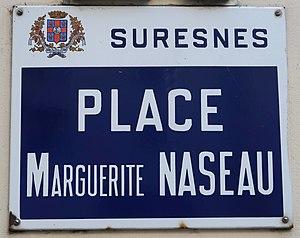
Plaque de la place Marguerite-Naseau à Suresnes (Hauts-de-Seine).
L'histoire de Suresnes, commune de la banlieue ouest de Paris, est particulièrement liée à sa position géographique singulière, entre la Seine et le mont Valérien, l'un des points les plus élevés de l'agglomération parisienne. Ses activités économiques se développent ainsi historiquement en lien avec cet environnement, de la pêche sur le fleuve, en passant par la culture de la vigne sur les coteaux, l'industrie automobile et aéronautique le long de la Seine et, depuis la création du centre d'affaires de La Défense dans les communes voisines de Courbevoie et de Puteaux, par l'accueil de sièges de grandes entreprises.